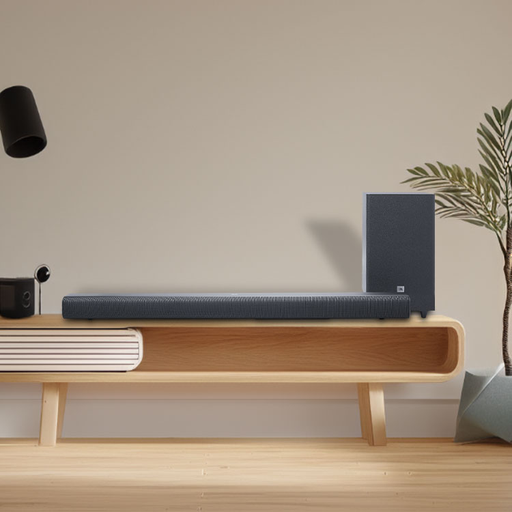
קטגוריה: מתנות בתוספת תשלום
תיאור: מקרן קול 3.1 ערוצים עם סאבוופר אלחוטי JBL
דגם: SB560
תשלום נוסף: 200 ₪
מידע נוסף: מתנה בתוספת תשלום